Østerport railway station

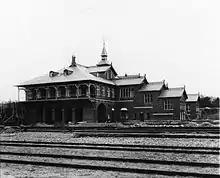
The station under construction in 1896–1897. Photo by Peter Elfelt.

The station opened in 1897 as the southern terminus of the Coast Line from Copenhagen to Helsingør. It was originally named the East Station.